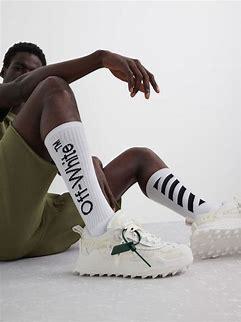
Brand: Off-White
Model: Off Odsy 1000